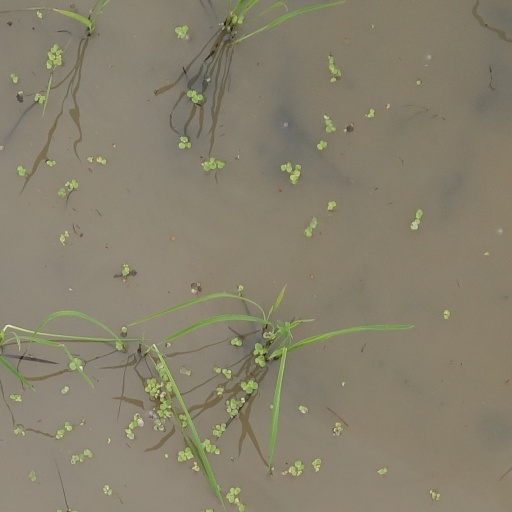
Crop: rice